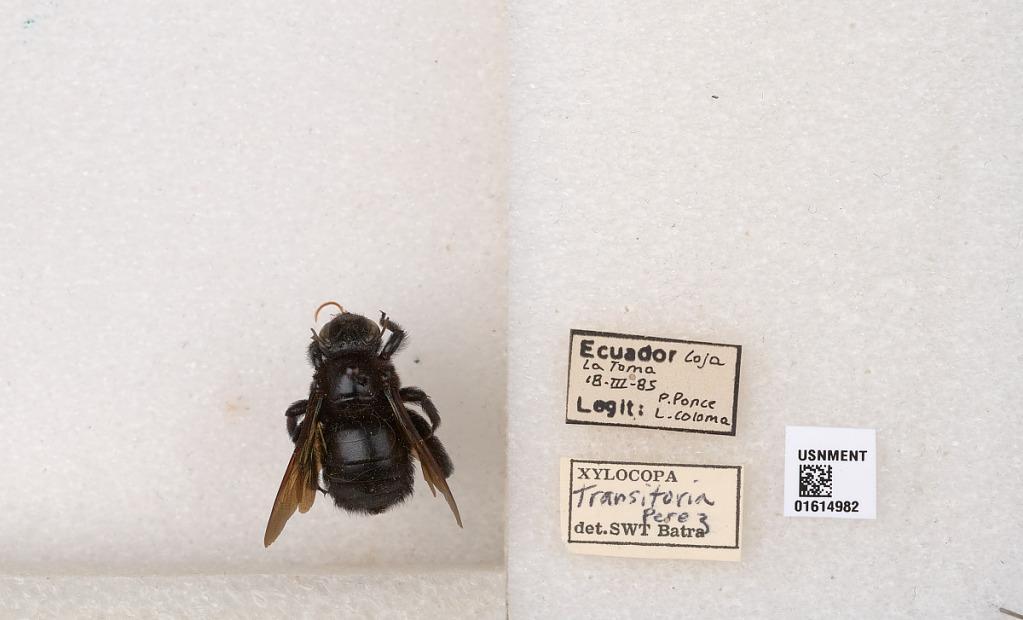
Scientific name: Xylocopa
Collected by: P. Ponce & L. Coloma
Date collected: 1985-3-18
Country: Ecuador
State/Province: Loja
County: Catamayo
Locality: La Toma
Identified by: Batra, S. W.